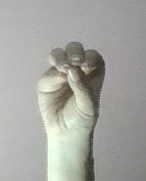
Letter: ha